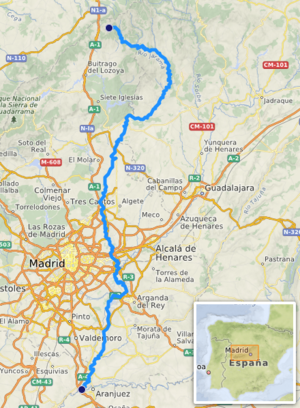
carte réalisée sur umap.openstreetmap This map was created from OpenStreetMap project data, collected by the community. This map may be incomplete, and may contain errors. Don't rely solely on it for navigation.
La Jarama est une rivière d'Espagne et un des affluents du Tage, son parcours s'écoule principalement à l'est la région de Madrid.